Cleavage (geology)

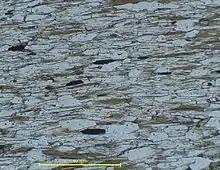
Metamorphosed shale depicting slaty cleavage. Note the grains of mica, quartz, and ilmenite aligned with a preferred orientation.

Continuous or penetrative cleavage describes fine grained rocks consisting of platy minerals evenly distributed in a preferred orientation. The type of continuous cleavage that forms depends on the minerals present. Undeformed platy minerals such as micas and amphiboles align in a preferred orientation, and minerals such as quartz or calcite deform into a grain shape preferred orientation. Continuous cleavage is scale dependent, so a rock with a continuous cleavage on a microscopic level could show signs of spaced cleavage when observed on a macroscopic level.